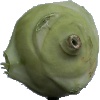
Label: kohlrabi